Palatine, Illinois

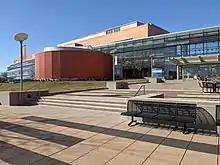
Harper College

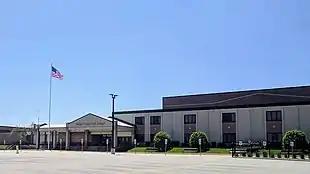
William Fremd High School

The Palatine Park District serves 85,000 residents within the Palatine, Rolling Meadows, Arlington Heights, Inverness, Hoffman Estates and Barrington communities. It is governed by five elected park commissioners who oversee a professional staff.